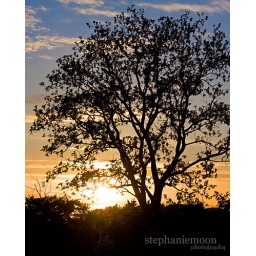
taken in a field off the side of the road